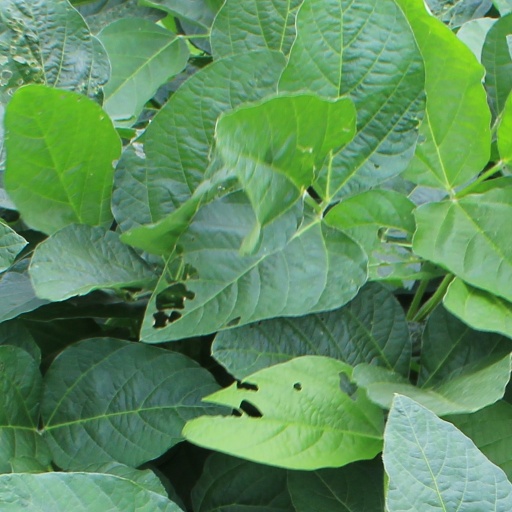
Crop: soybean